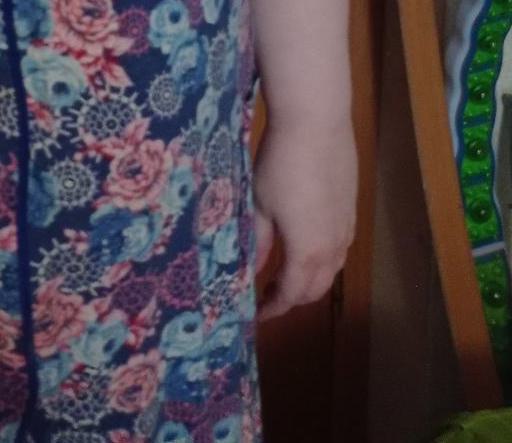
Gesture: no_gesture